Tomales Bay

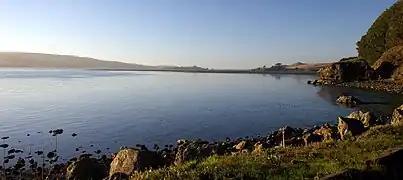
Tomales Bay Shoreline

Tomales Bay is approximately long and averages nearly wide, with relatively shallow depths averaging 18 ft, effectively separating the Point Reyes Peninsula from the mainland of Marin County. It is located approximately northwest of San Francisco. The bay forms the eastern boundary of Point Reyes National Seashore. Tomales Bay is recognized for protection by the California Bays and Estuaries Policy. On its northern end, it opens out onto Bodega Bay, which shelters it from the direct currents of the Pacific (especially the California Current). The bay is formed along a submerged portion of the San Andreas Fault. The fault divides the Point Reyes Peninsula through Tomales Bay in the north, and the Bolinas Lagoon in the south. The Bear Valley Visitor Center in Point Reyes Station is home to the Earthquake Trail, where visitors can see a visible rift formed on the fault during the 1906 San Francisco earthquake.